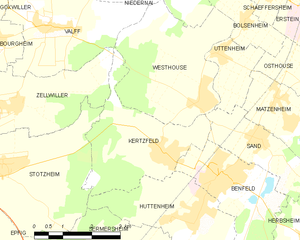
Carte des communes françaises